Cadillac Series 62

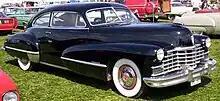
1946 Cadillac Series 62 coupe

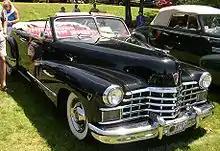
1947 Cadillac Series 62 convertible

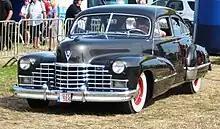
1946 Cadillac Series 62 4-door sedan

The grille became more massive in 1942, with even fewer bars and was the beginning of the traditional "egg crate" appearance that all future products adopted. Parking lights became round and fog light sockets became rectangular and were included in the grille area. A bullet shape appeared on the tops of the bumper guards. Fenders were rounded and longer and no longer featured side ventilation grilles. Front fender character outlines now extended into the front doors, a feature GM called "Airfoil" for all products for that year, and rear fenders extended forward into the rear door. The new fenders had heavy moldings along the sides. The appearance was more expressive and expansive in comparison to the all-new Packard Clipper introduced at the same time. A new fresh air ventilating system with air ducts leading from the grille replaced cowl ventilators. Handbrake control was changed from lever to tee-shaped pull handle. Radiator shutter control of engine temperature was replaced by a blocking type thermostat in the water return fitting in the radiator. Vehicles that were built until February 1942 could be identified as lacking chrome trim starting in January when it was prohibited due to wartime production and trim pieces including bumpers were painted.